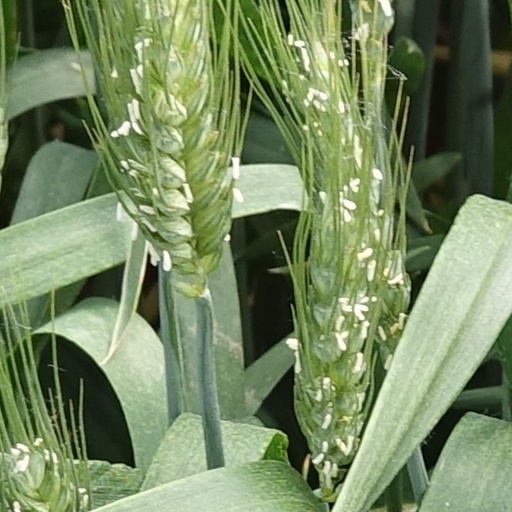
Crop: wheat